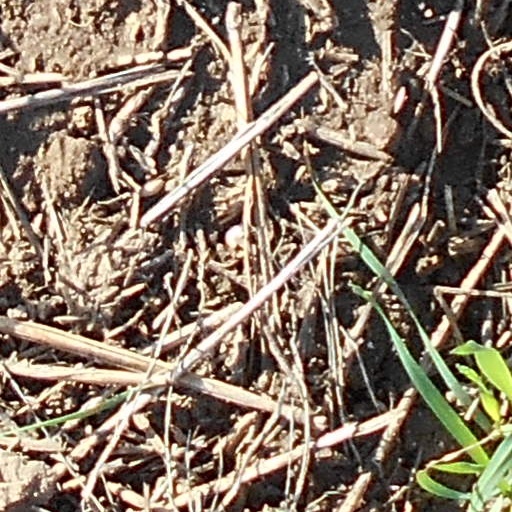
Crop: wheat